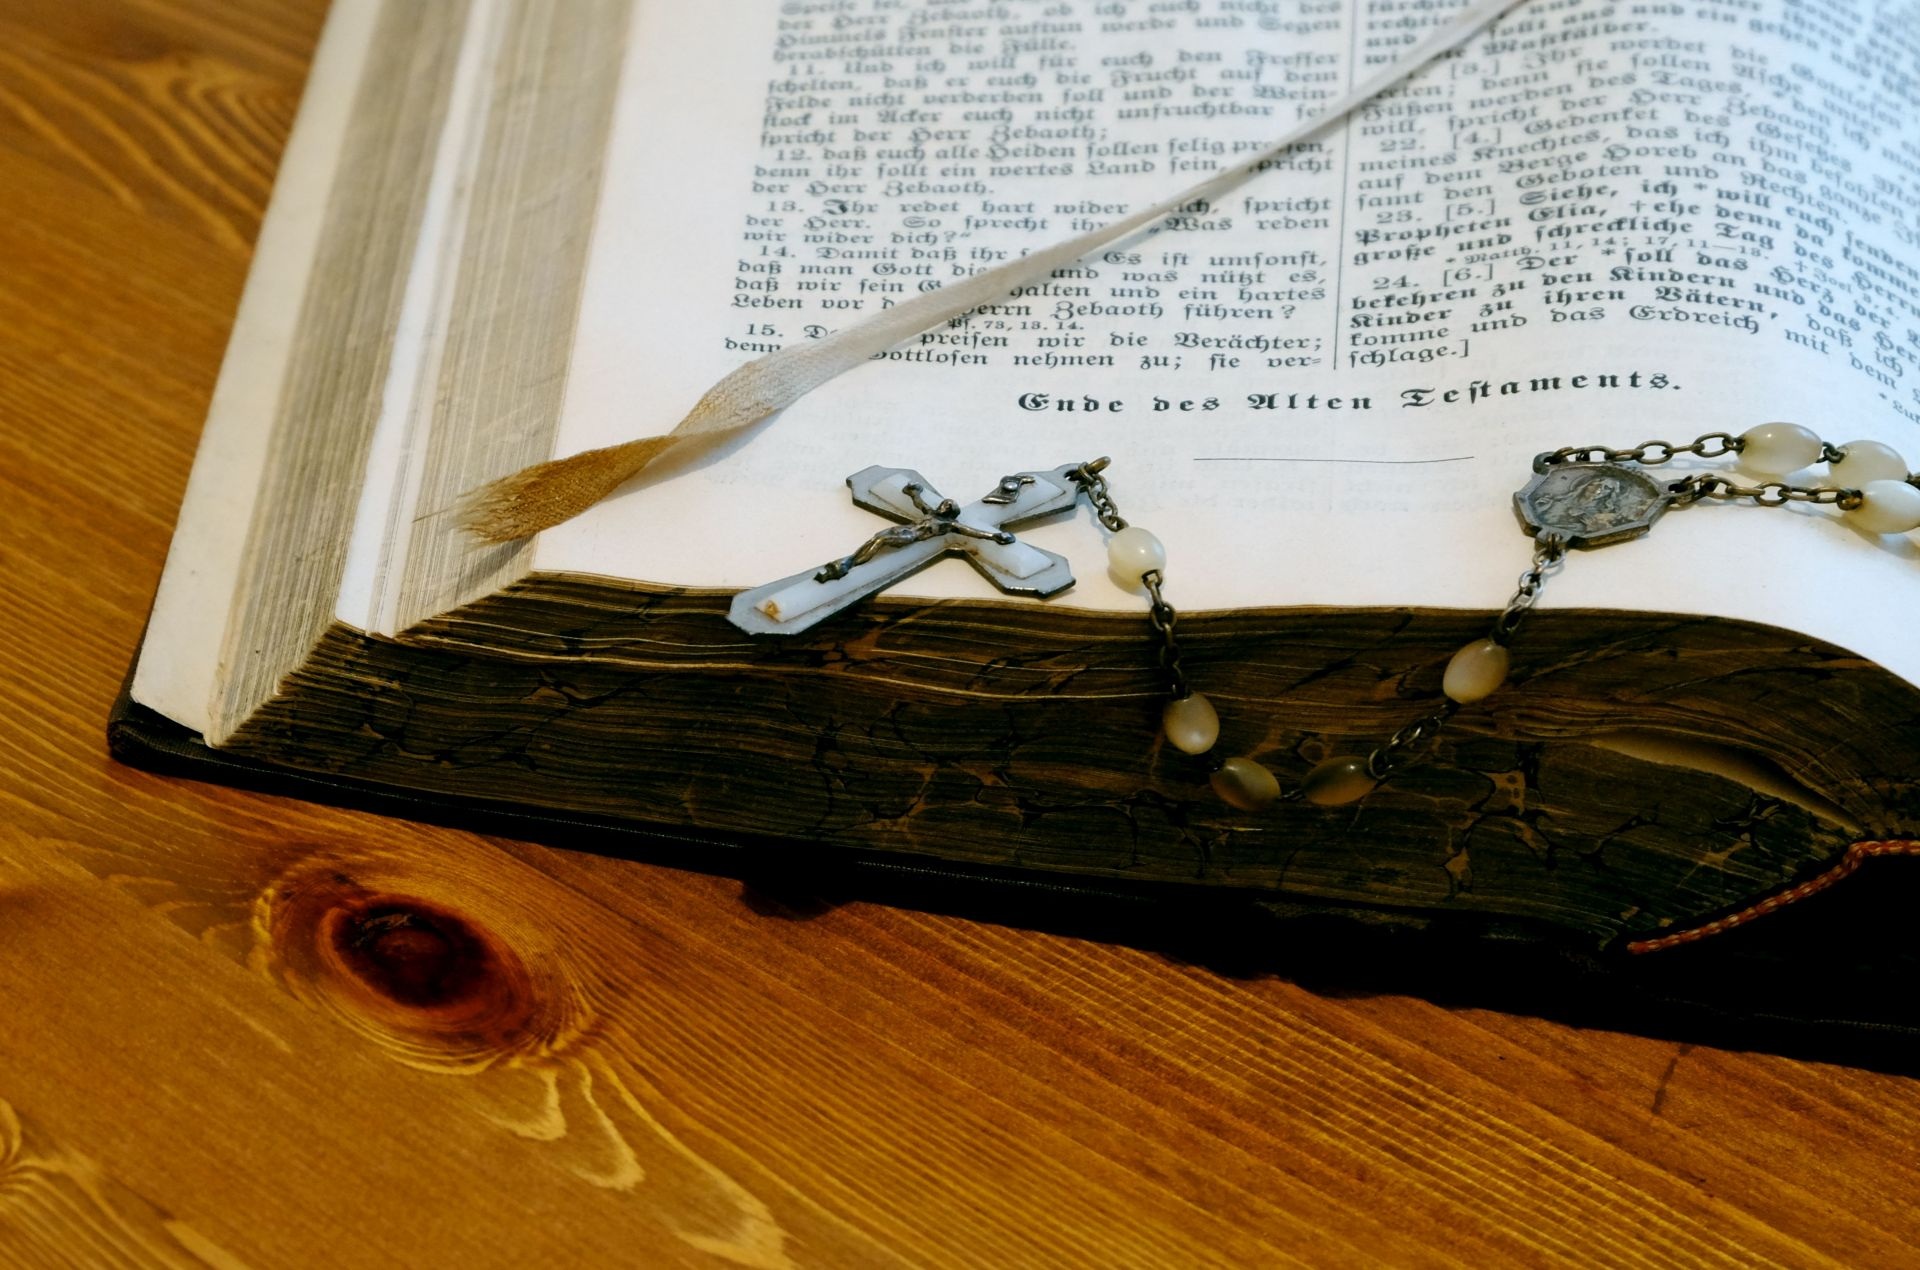
writing, wood, church, christian, bible, pray, art, faith, carving, string instrument, plucked string instruments